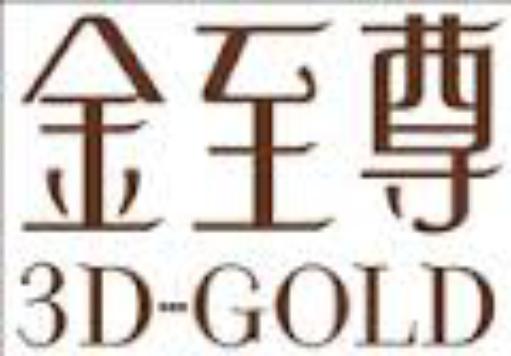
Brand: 3D-GOLD
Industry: Clothes